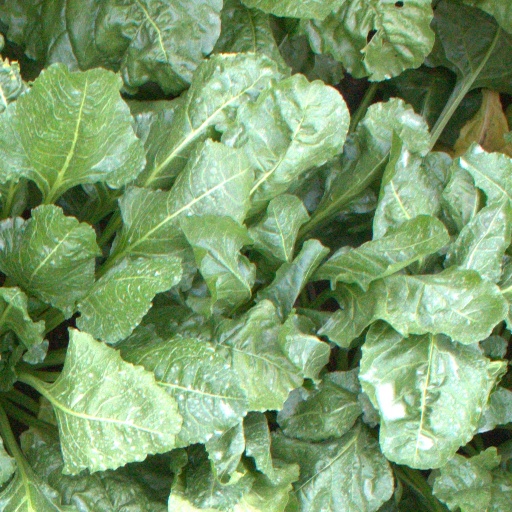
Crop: sugar beet